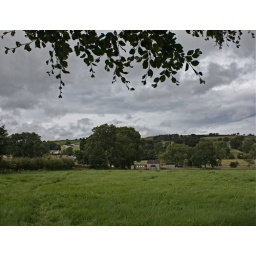
A field near Middleton in Teesdale. I liked the flattened grass revealing a regular footpath.